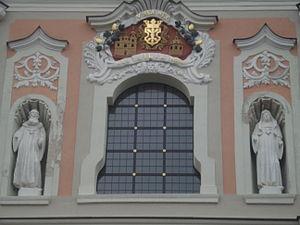
L'église Sainte-Catherine est l'église de l'ancien monastère des Bénédictins de Vilnius. Cette église de style baroque domine la vieille ville de ses tours de couleur rose. Elle est située près de l'ancien couvent des Dominicains, à l'angle de la rue des Bénédictins et de la rue Saint-Ignace.